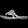
Label: Sandal